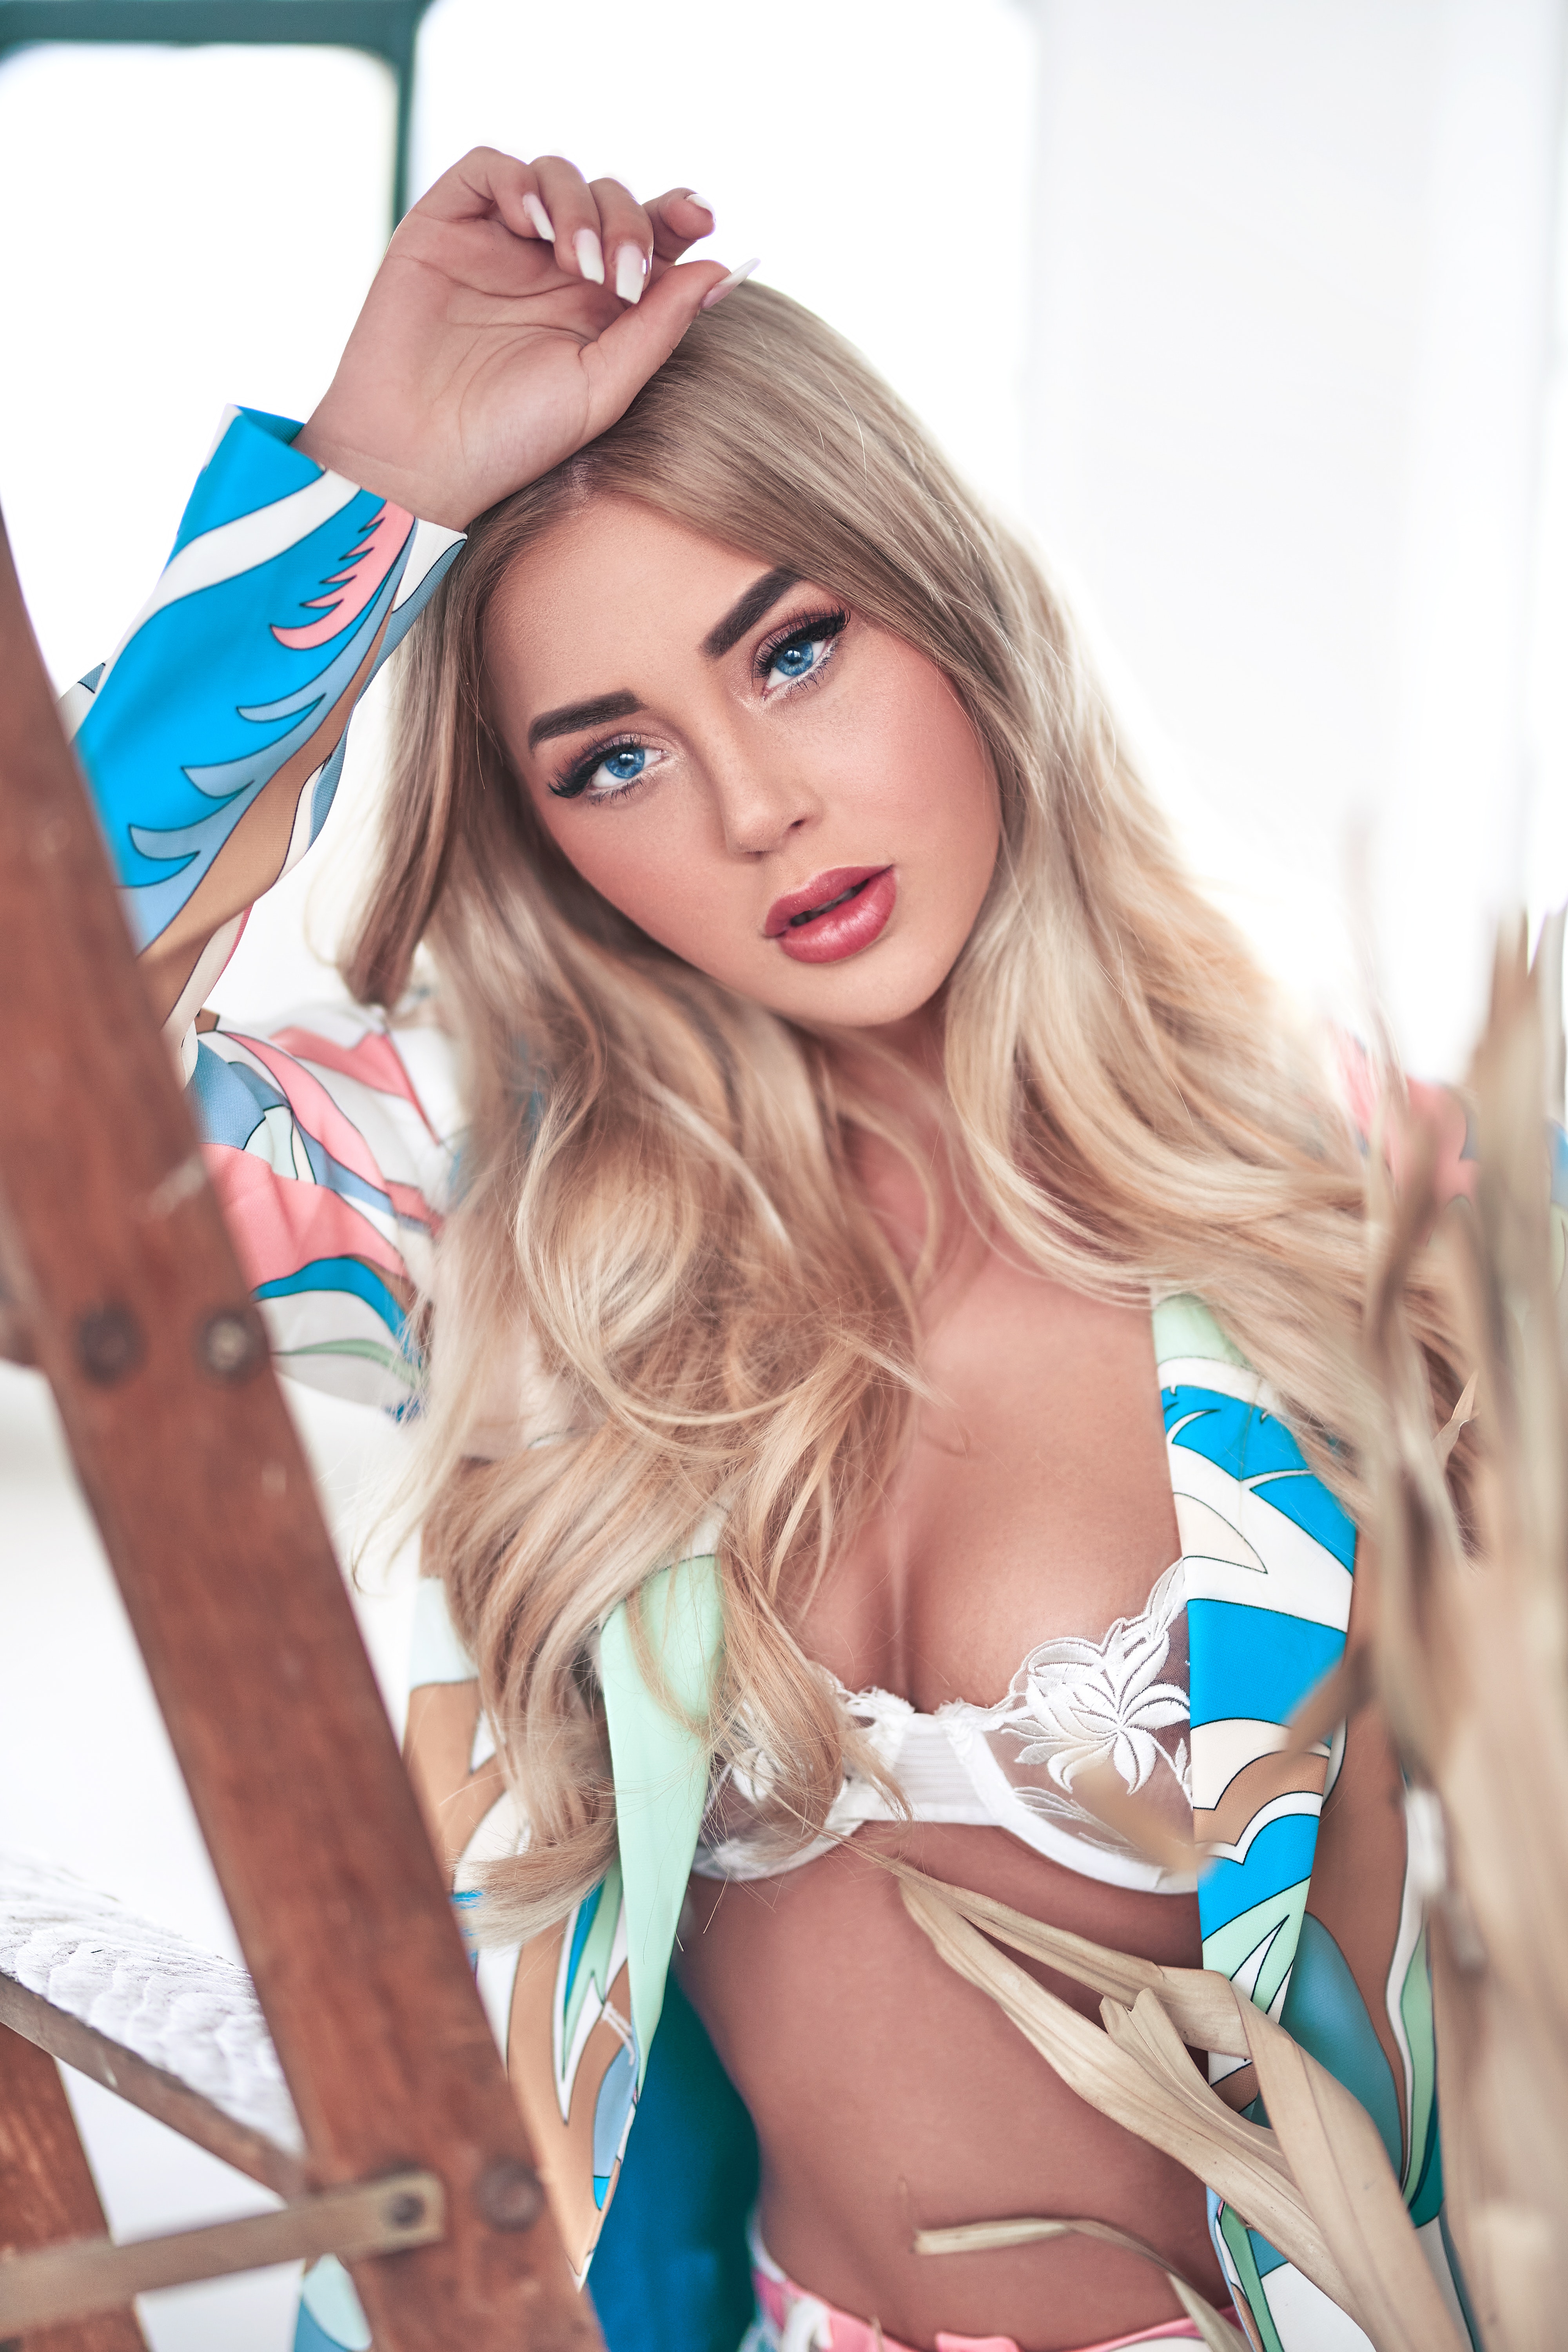
woman, skin, lip, hairstyle, eye, shoulder, muscle, azure, eyelash, fashion, textile, thigh, waist, brassiere, fashion design, long hair, jewellery, electric blue, beauty, navel, brown hair, human leg, blond, abdomen, trunk, fashion model, chest, event, necklace, lingerie, fashion accessory, swimwear, swimsuit top, undergarment, art model, bracelet, sitting, hair coloring, photo shoot, portrait photography, bikini, costume, headpiece, fictional character, feather, model, fun